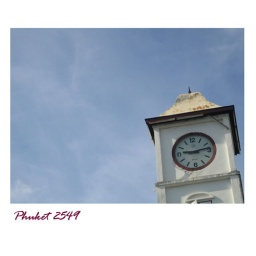
A clock tower in Phuket, 9.14 in the morning